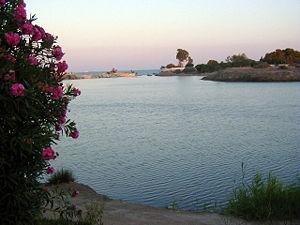
Le cothon désigne une installation portuaire phénicienne et punique. Les cothons conservés laissent apparaître des bassins artificiels creusés reliés à la mer par un chenal.
Le site archéologique de Carthage est un site dispersé dans la ville actuelle de Carthage et classé au patrimoine mondial de l'Unesco depuis 1979.